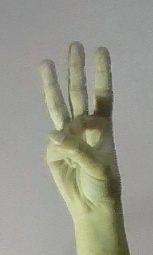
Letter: thaa